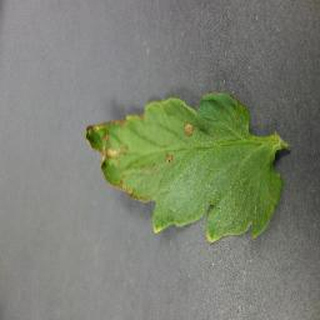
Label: tomato_bacterial_spot